Luminița Anghel

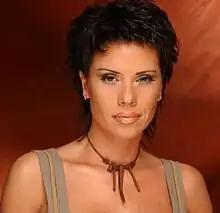
Promotional shot of Anghel in Kyiv (2005).

Luminița Anghel (born 7 October 1968) is a Romanian singer, TV personality and politician. She is internationally known for representing Romania at the Eurovision Song Contest 2005 along with percussion band Sistem. Their song, "Let Me Try", reached the third place in the final after placing first in the semi-finals; their appearance marks the country's best result in the contest along with 2010's "Playing with Fire" performed by Paula Seling and Ovi.